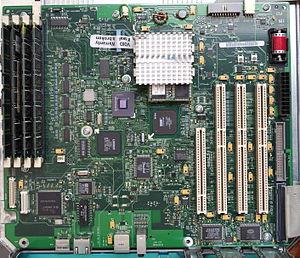
Carte mère de Power Macintosh G3 (Bleu et Blanc)
Le Power Macintosh G3 (Bleu et Blanc) est une série d'ordinateurs personnels conçus, fabriqués et vendus par Apple Computer, Inc. en tant que Power Macintosh.